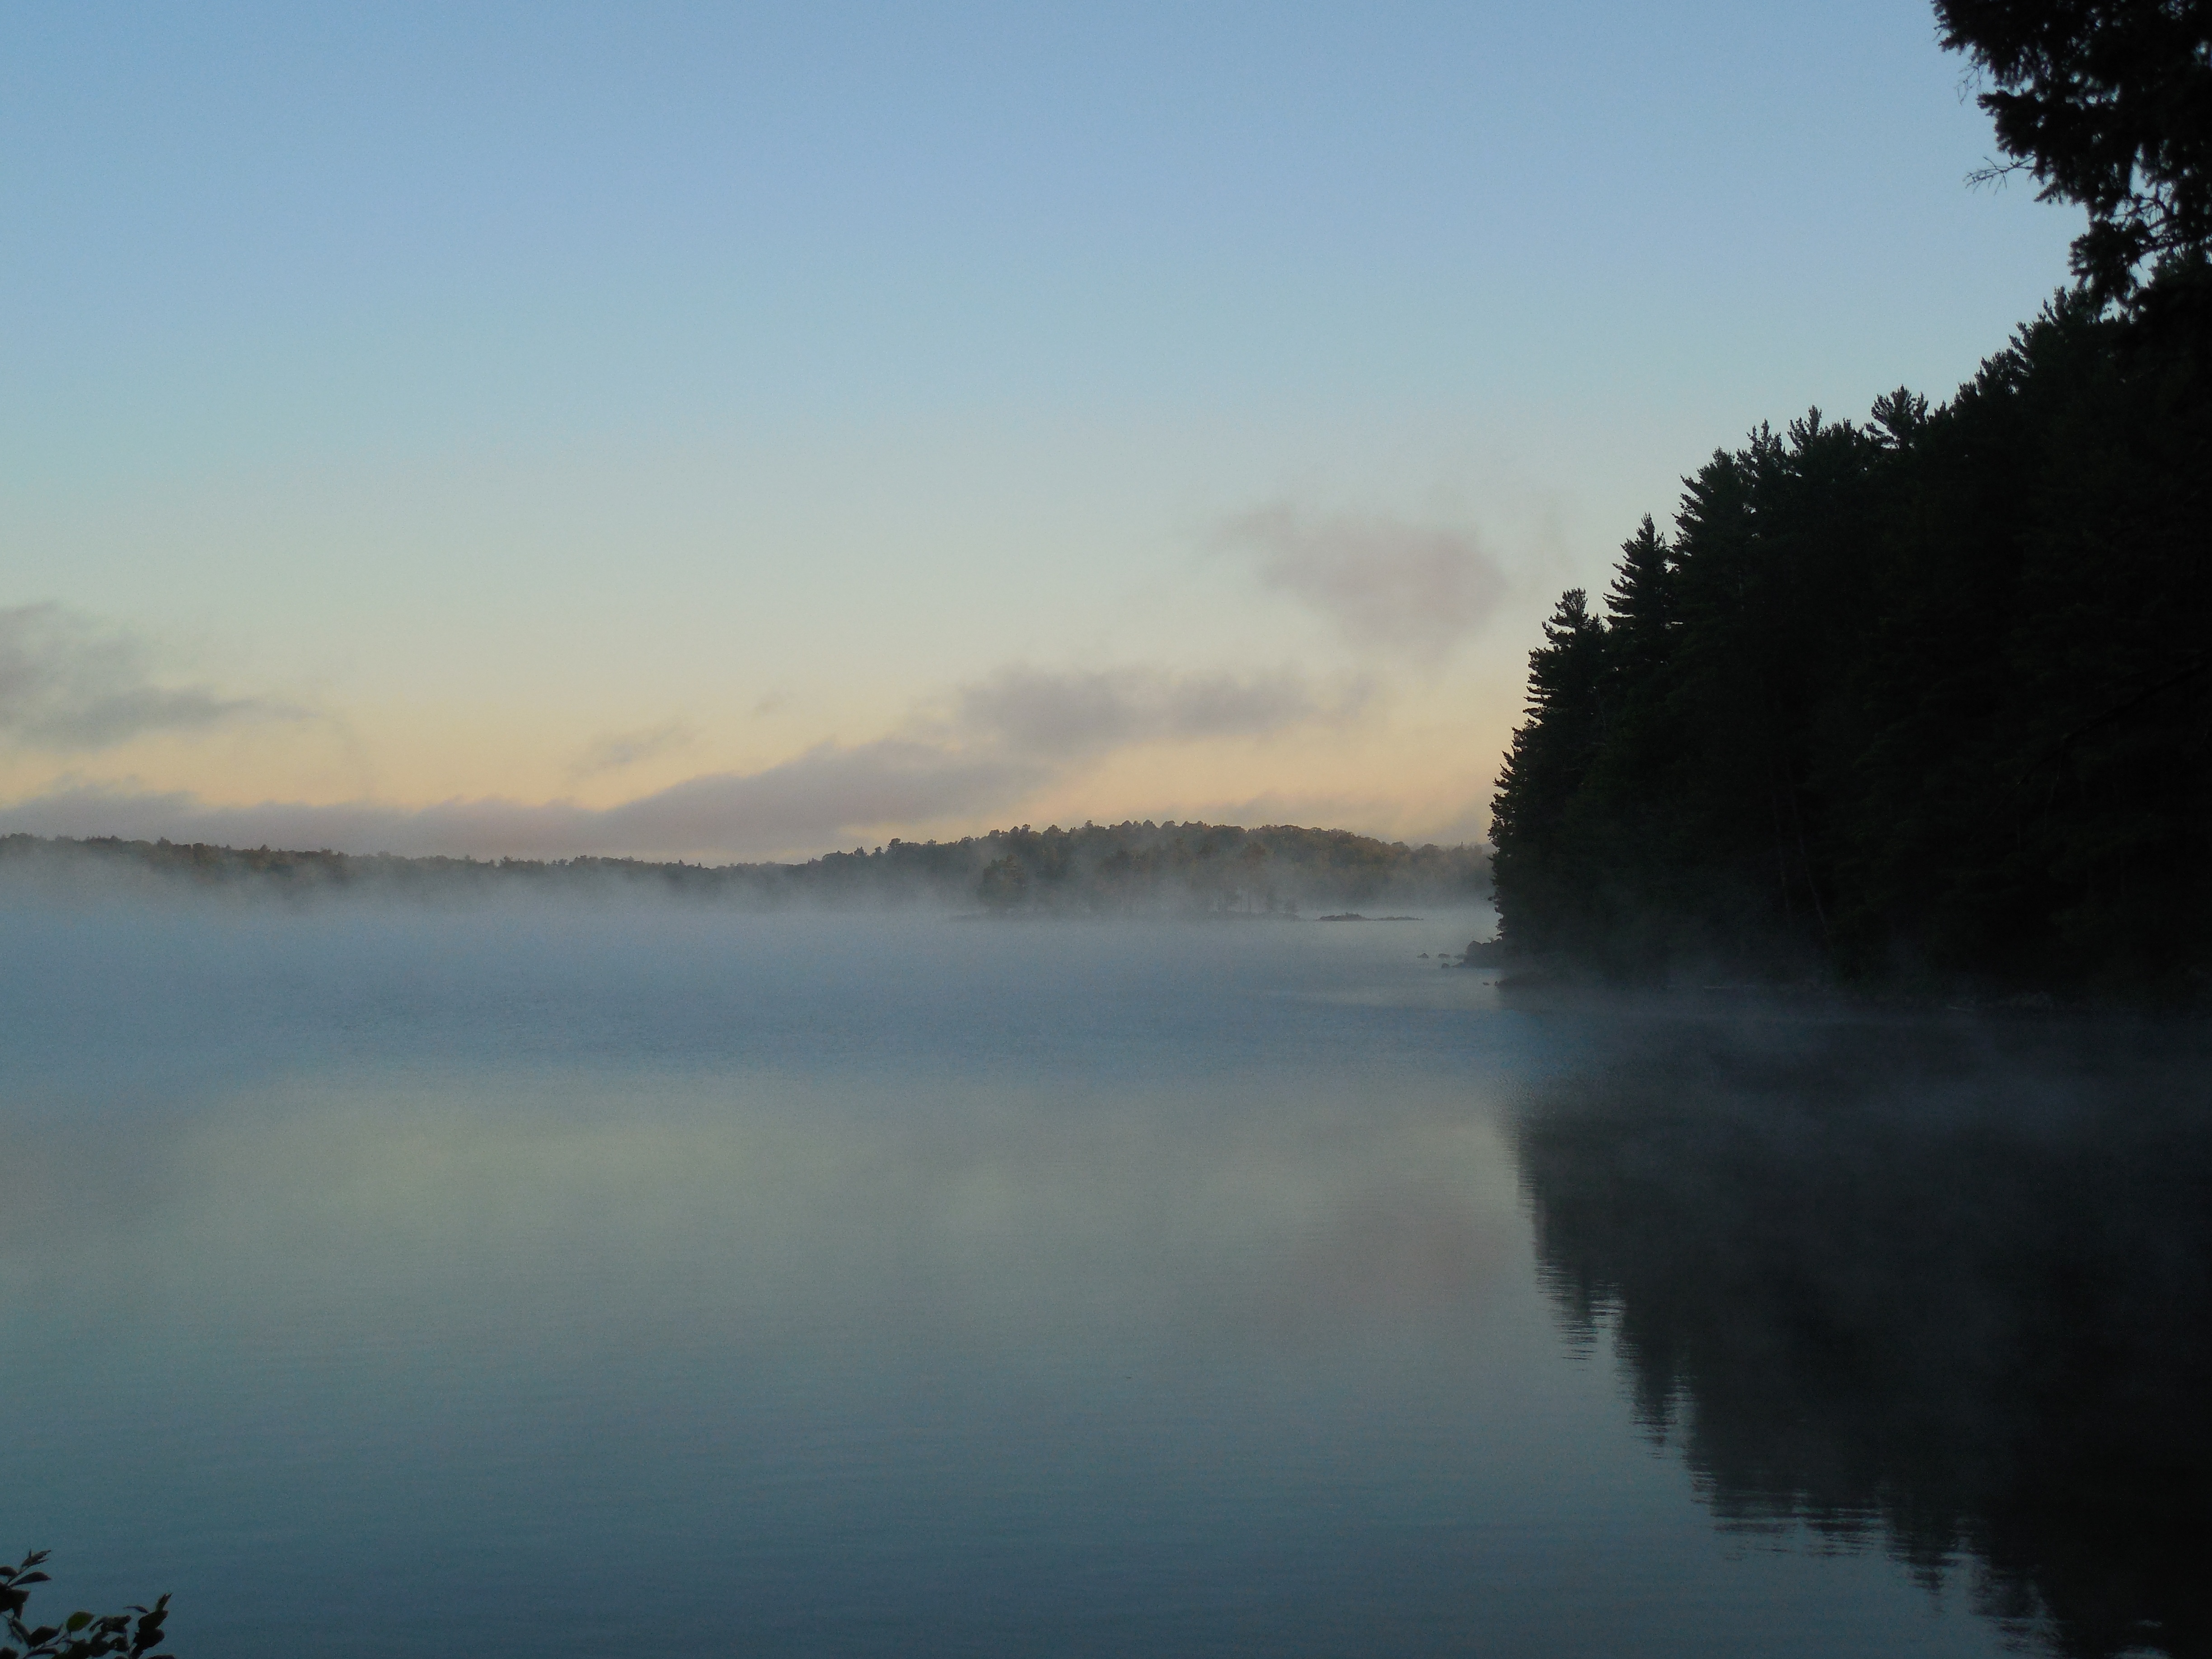
sea, water, nature, mountain, cloud, fog, sunrise, mist, sunlight, morning, lake, dawn, river, foggy, dusk, evening, reflection, scenic, weather, reservoir, body of water, mysterious, loch, atmospheric phenomenon